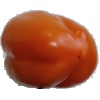
Label: orange_pepper